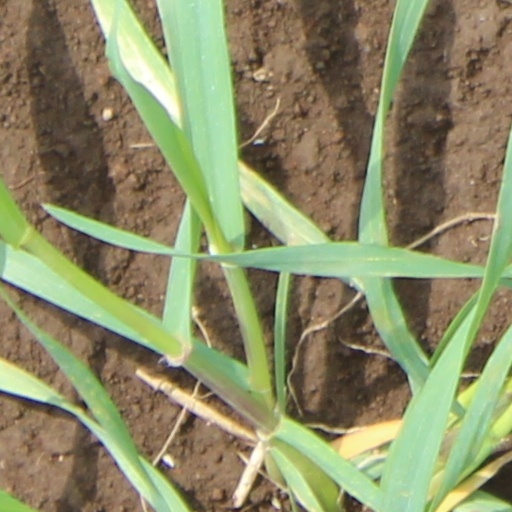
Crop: wheat